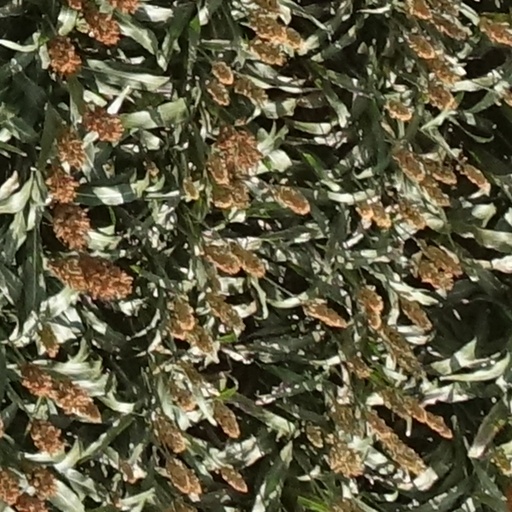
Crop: sorghum